Frida Kern

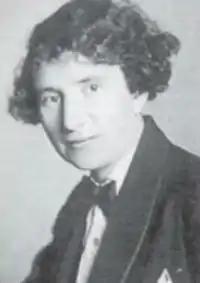
Frida Kern, 1891

Frida Kern née Seitz (b. 9 March 1891, d. 23 Dec 1988) was an Austrian composer. She was born in Vienna and grew up in Linz, studying piano with Anna Zappa, and later at the Linz Music Academy with August Göllerich.